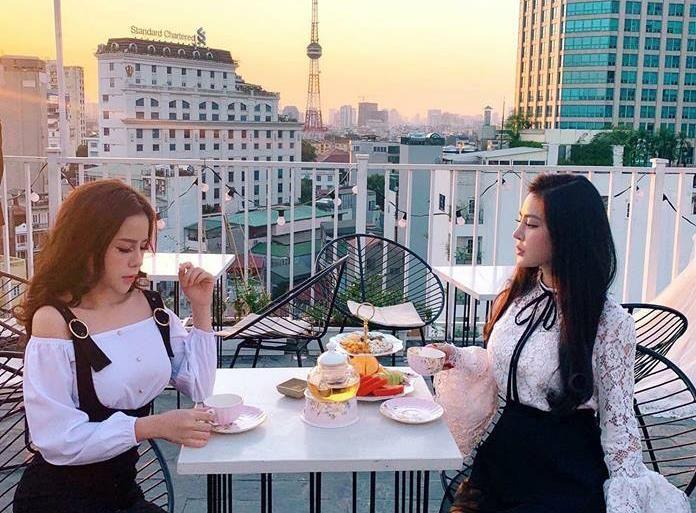
có hai cô gái xuất hiện ở bên một cái bàn